Adolf Müller Sr.

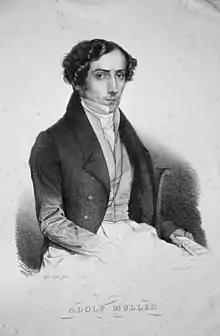
Portrait of Adolf Müller Sr. by Franz Eybl, (1829).

Adolf Müller Sr. (7 October 1801 – 29 July 1886) was a composer from the Austrian Empire and late Austria-Hungary. After an early career as an actor and singer, he composed operettas for theatres in Vienna. His son Adolf Müller Jr. was also a composer.